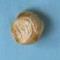
Maize quality: Bad